David Petraeus

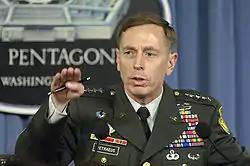
U.S. Army Gen. David H. Petraeus, the commander of Multi-National Force – Iraq, briefs reporters at the Pentagon 26 April 2007, on his view of the current military situation in Iraq.

After taking command of MNF-I on 10 February 2007, Petraeus inspected U.S. and Iraqi units all over Iraq, visiting outposts in greater Baghdad, Tikrit, Baquba, Ramadi, Mosul, Kirkuk, Bayji, Samarra, Basrah and as far west as al-Hit and Al Qaim. In April 2007, Petraeus made his first visit to Washington as MNF-I Commander, reporting to President Bush and Congress on the progress of the "surge" and the overall situation in Iraq. During this visit he met privately with members of Congress and reportedly argued against setting a timetable for U.S. troop withdrawal from Iraq.